Regional snowfall index

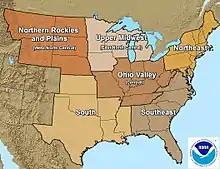
The map shows the six easternmost weather regions of the United States for which the regional snowfall index is calculated.

In each region, four "thresholds" are set based on climatological records for calculation of the RSI value: